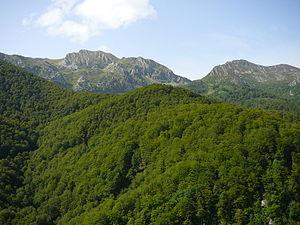
Le Parc naturel de Redes est un espace protégé situé dans la communauté autonome des Asturies, en Espagne. Il a été créé le 27 décembre 1996.